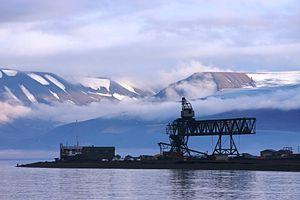
Hotellneset, port spécialisé dans le chargement du charbon constituant une péninsule au Nord-Ouest de Longyearbyen (Svalbard). Le port datant d'avant 1946, il est automatiquement protégé comme site patrimonial.
Hotellneset est une péninsule du nord-ouest de Longyearbyen au Svalbard, en Norvège. Elle s'avance dans l'Adventfjorden.
L'Adventfjorden est une des nombreuses terminaisons de l'Isfjorden au Svalbard, en Norvège, débouchant dans la mer du Groenland.